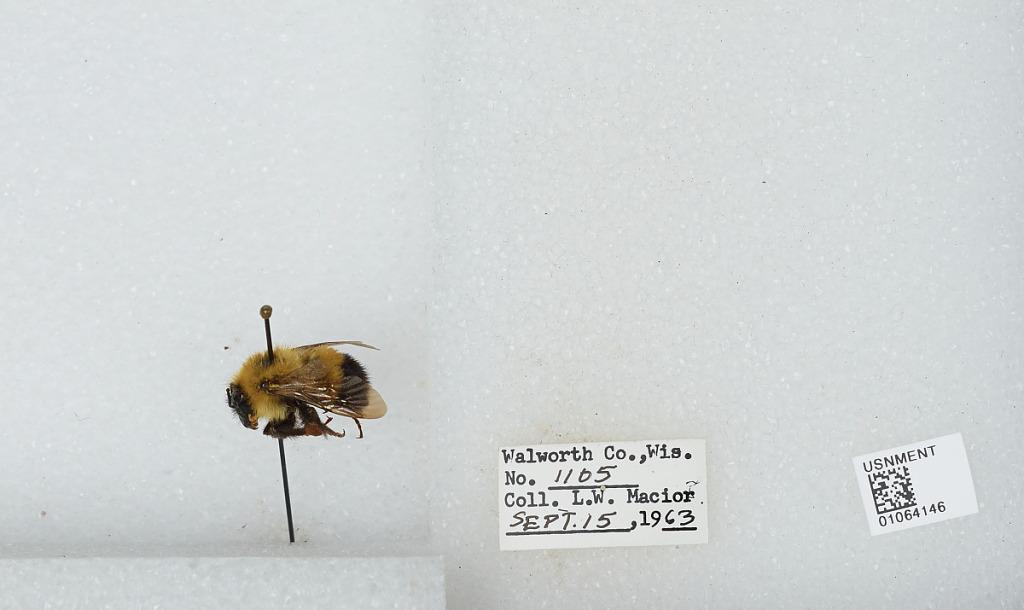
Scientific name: Bombus (Bombus) affinis Cresson
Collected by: L. Macior
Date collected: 1963-9-15
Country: United States
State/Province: Wisconsin
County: Walworth
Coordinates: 42.67, -88.54